Badges of the United States Navy

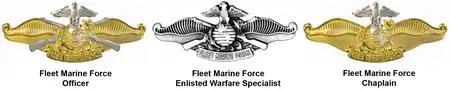
FMF insignias for officers, enlisted, and chaplains

The "Explosive Ordnance Disposal Warfare" (EOD) insignia, also known as the "crab", is awarded to personnel trained to deal with the construction, deployment, disarmament, and disposal of high explosives munitions. This group is part of Navy Special Operations and all are dive qualified as closed circuit divers. It is the only decoration awarded to all four uniformed services of the US Defense Department.